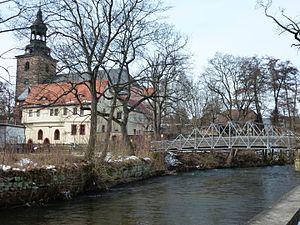
Bad Berka est une ville allemande située dans le land de Thuringe, à 12 kilomètres au sud de Weimar.